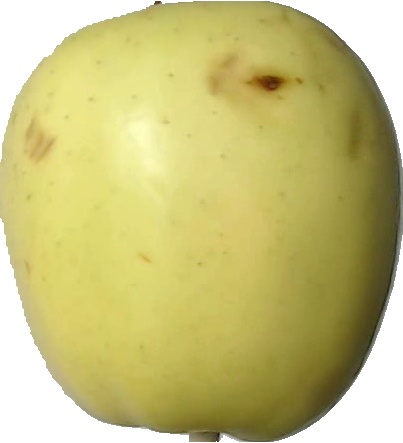
Label: apple_golden_2